Juho Eerola

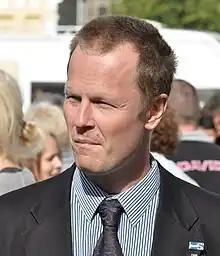
Juho Eerola in 2011.

Juho Seppo Antero Eerola (born 24 February 1975 in Kymi, Finland) is a Finnish politician of the Finns Party. He was elected to the Finnish Parliament in the 2011 election. He is also a member of the city council of Kotka. In the True Finns' party conference of 2011 Eerola was elected as the party's second vice-chairman, and in the conference of 2013 he was elected as the third vice-chairman. Eerola is a former member of the nationalist organisation Suomen Sisu: he resigned his membership in 2012 when he felt that people outside the party were using the issue as a wedge against him and the party.